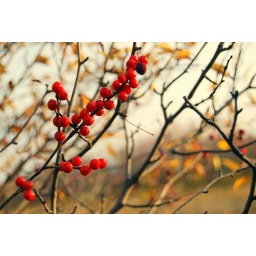
some red berries down by the water